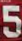
Number: 5